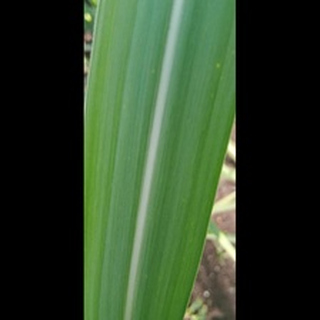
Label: healthy_sugarcane